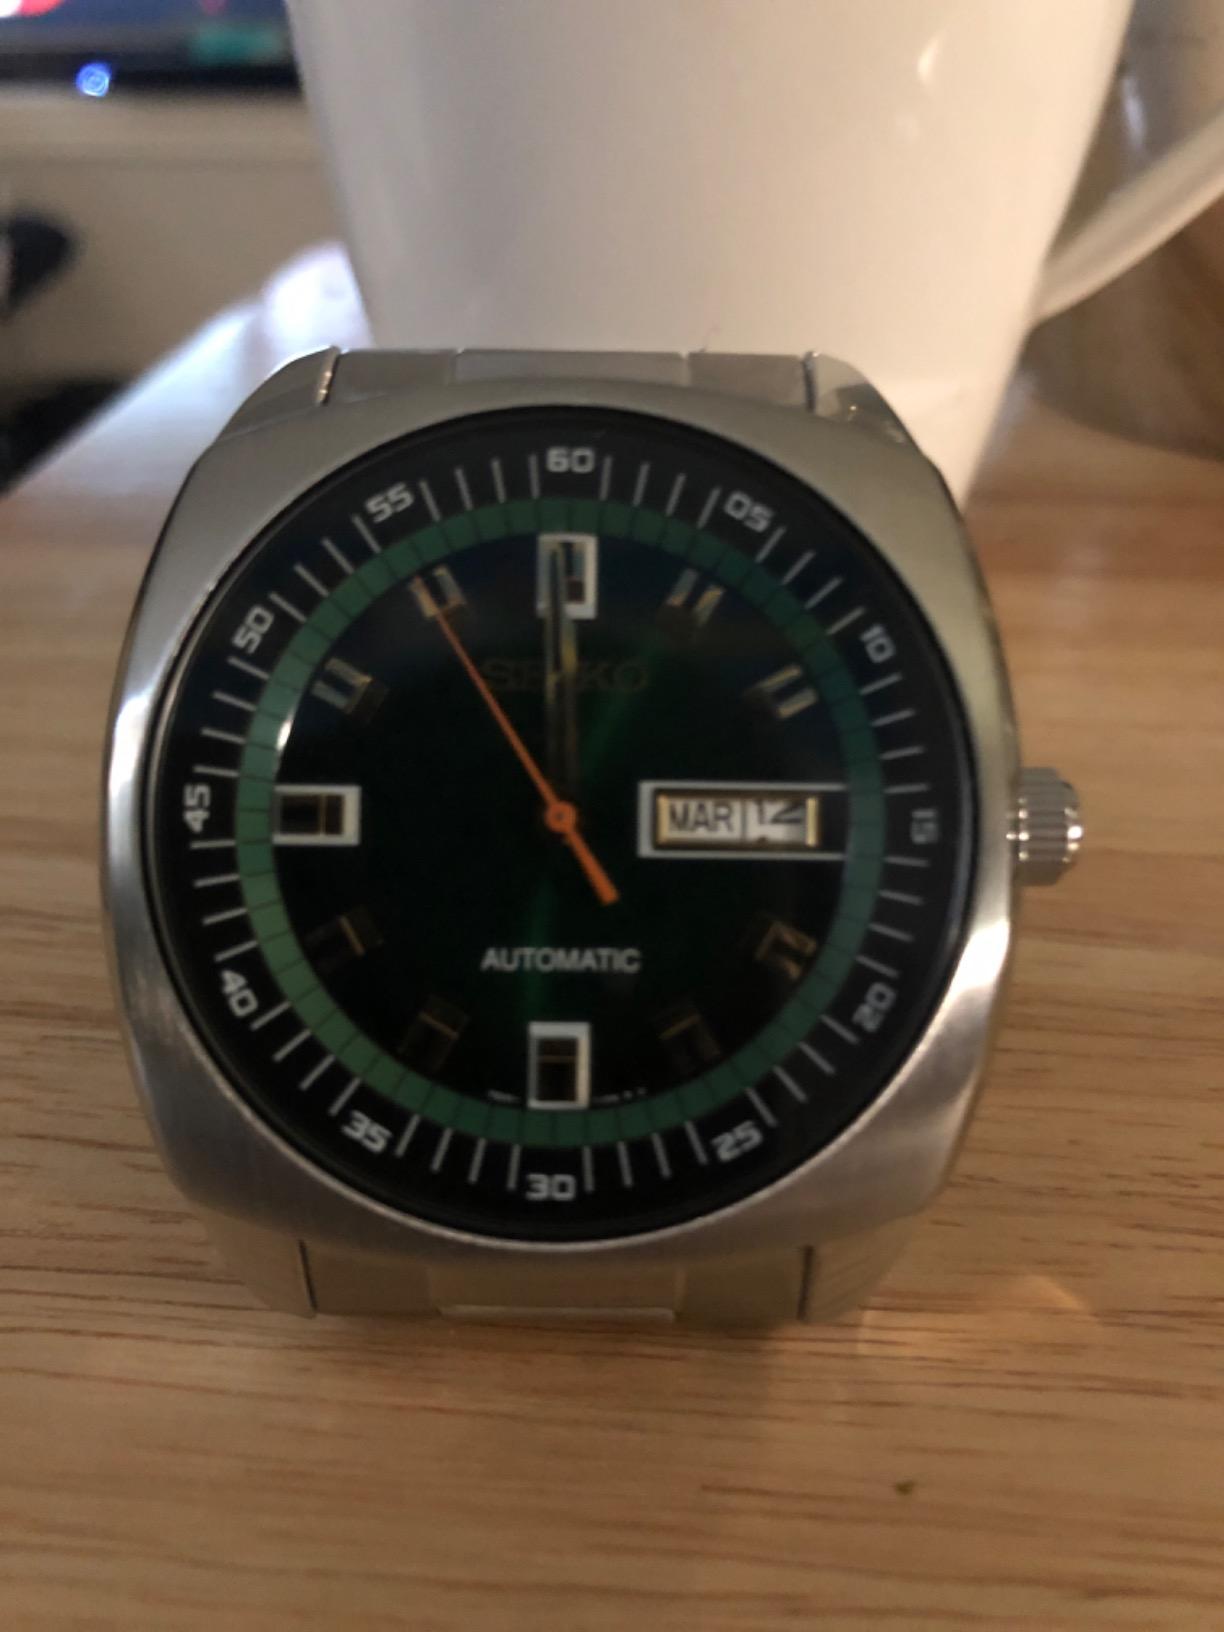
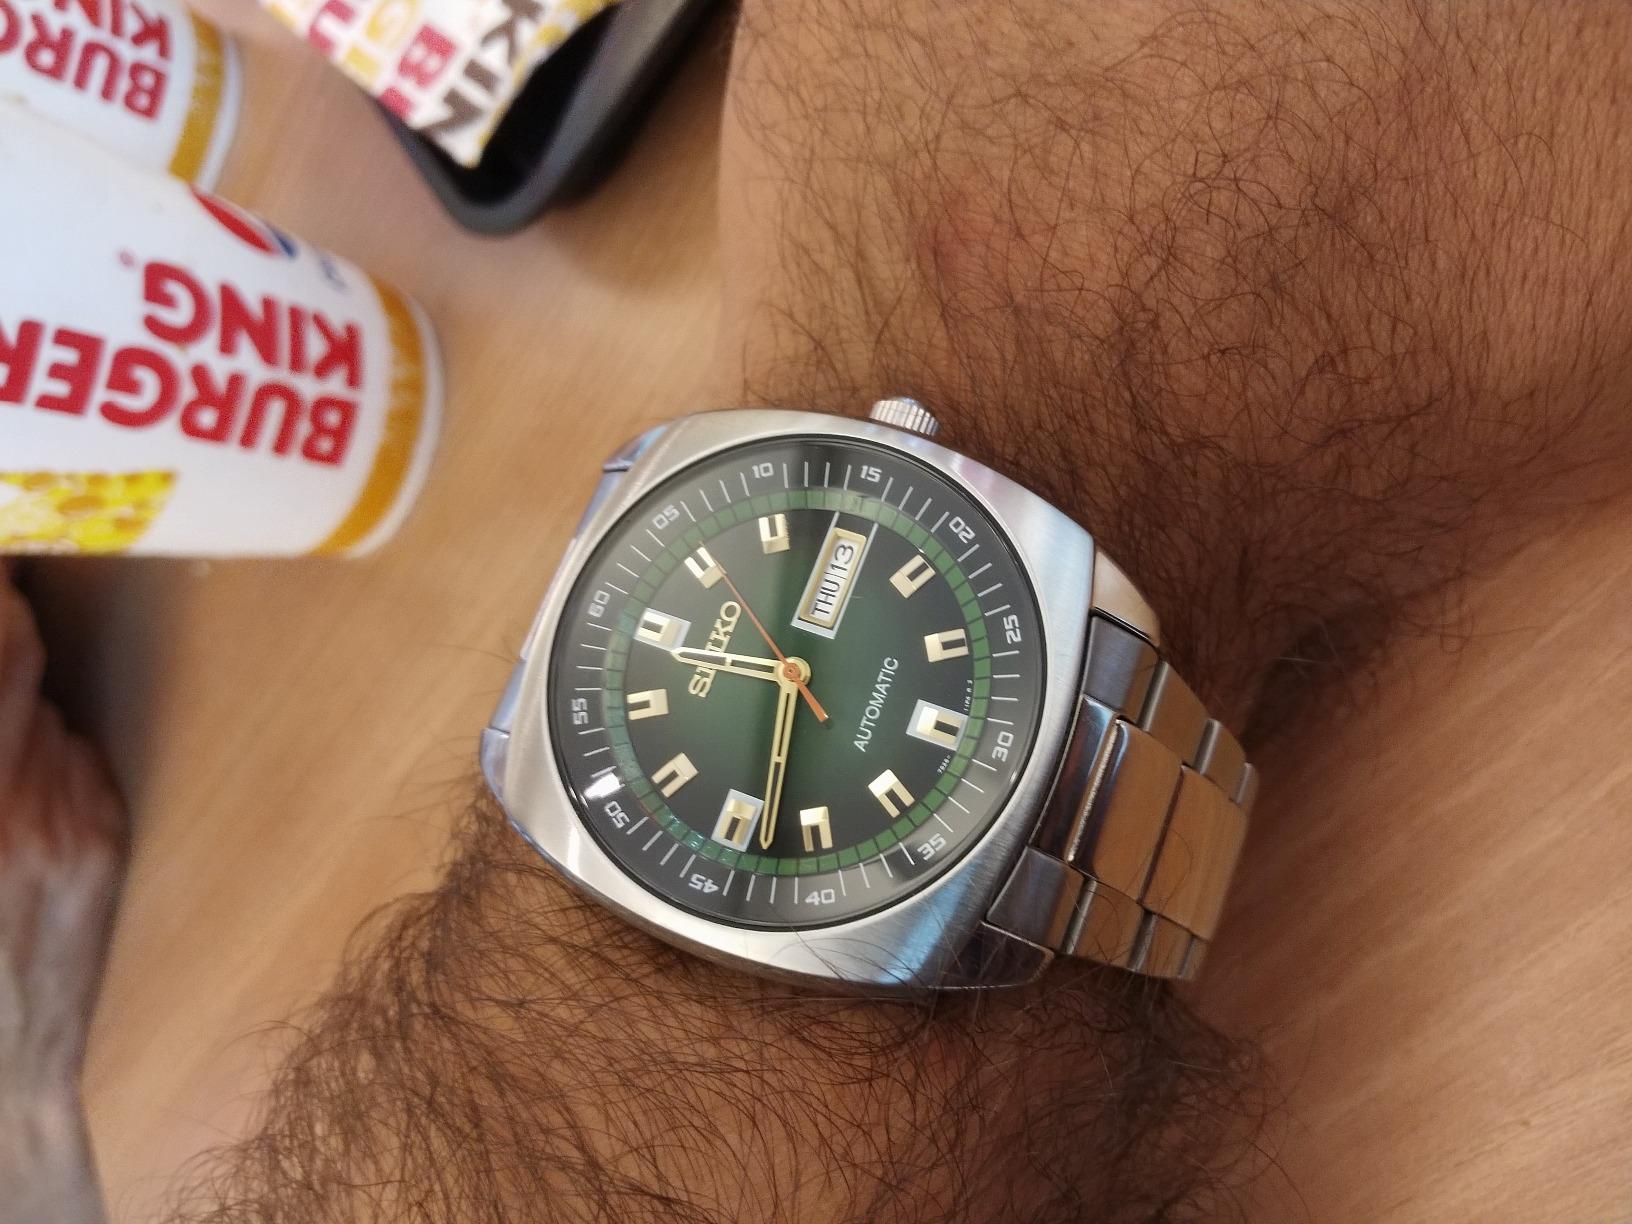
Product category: accessories_watch
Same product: yes